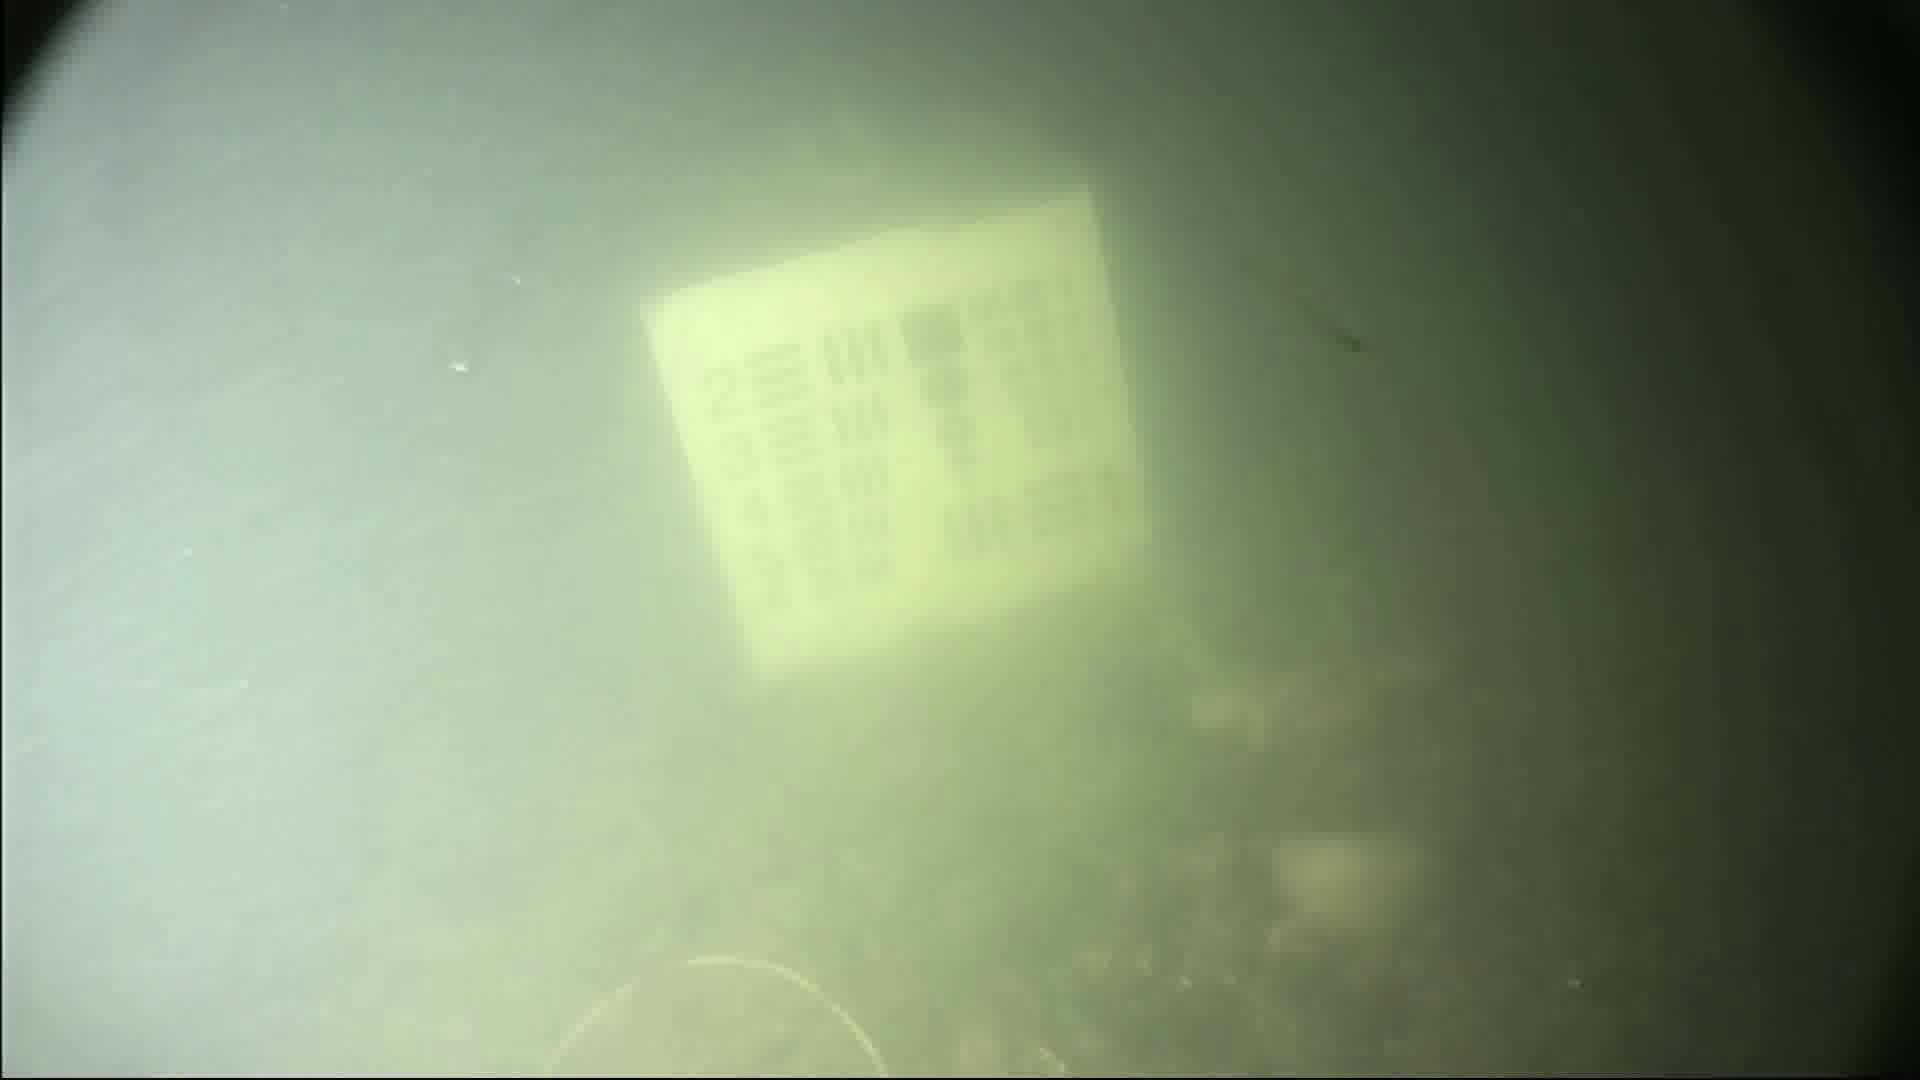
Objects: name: fish